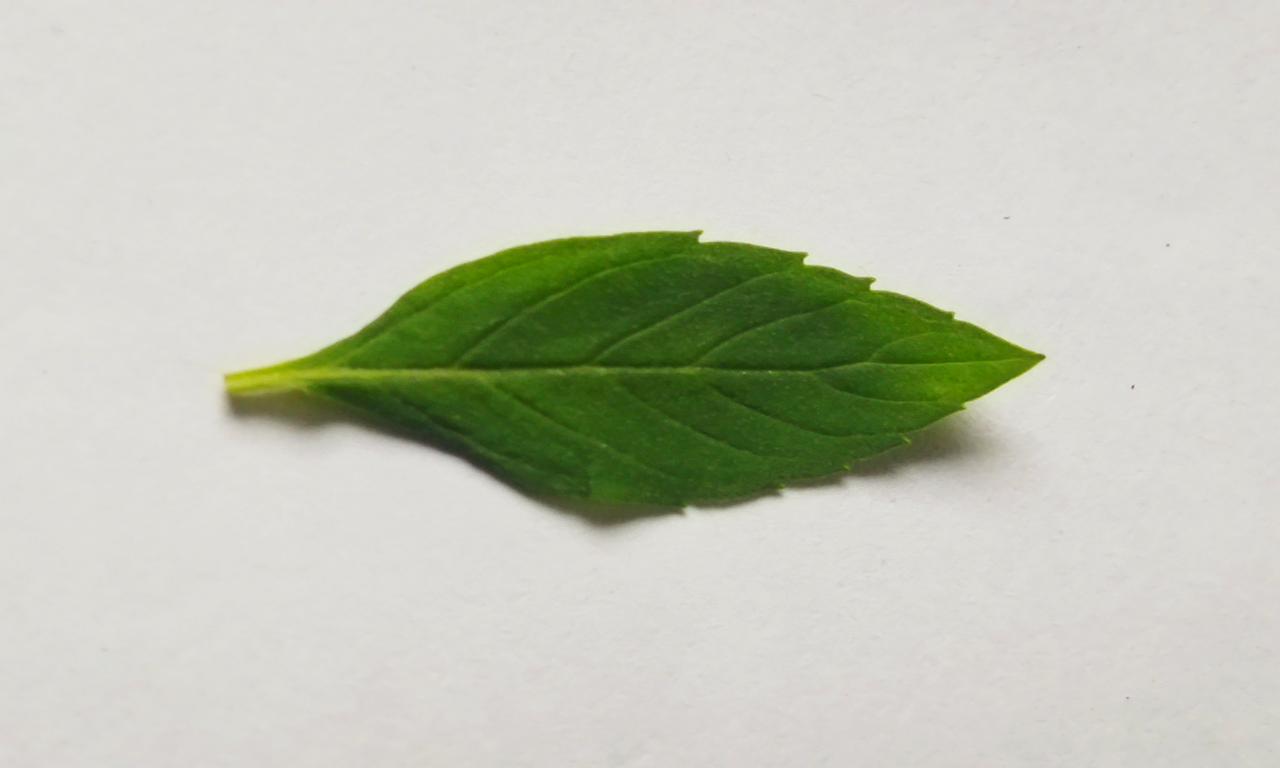
Label: Fresh